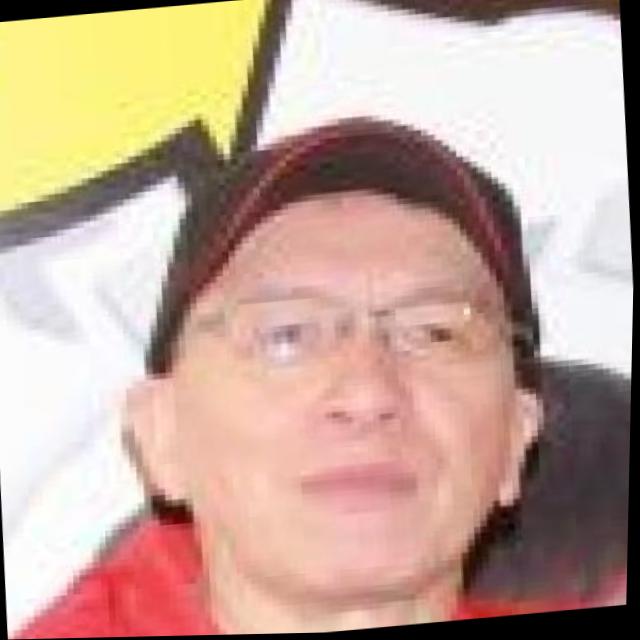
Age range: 65+